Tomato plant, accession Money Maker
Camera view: bottom (45 deg); turntable rotation: 300 degrees
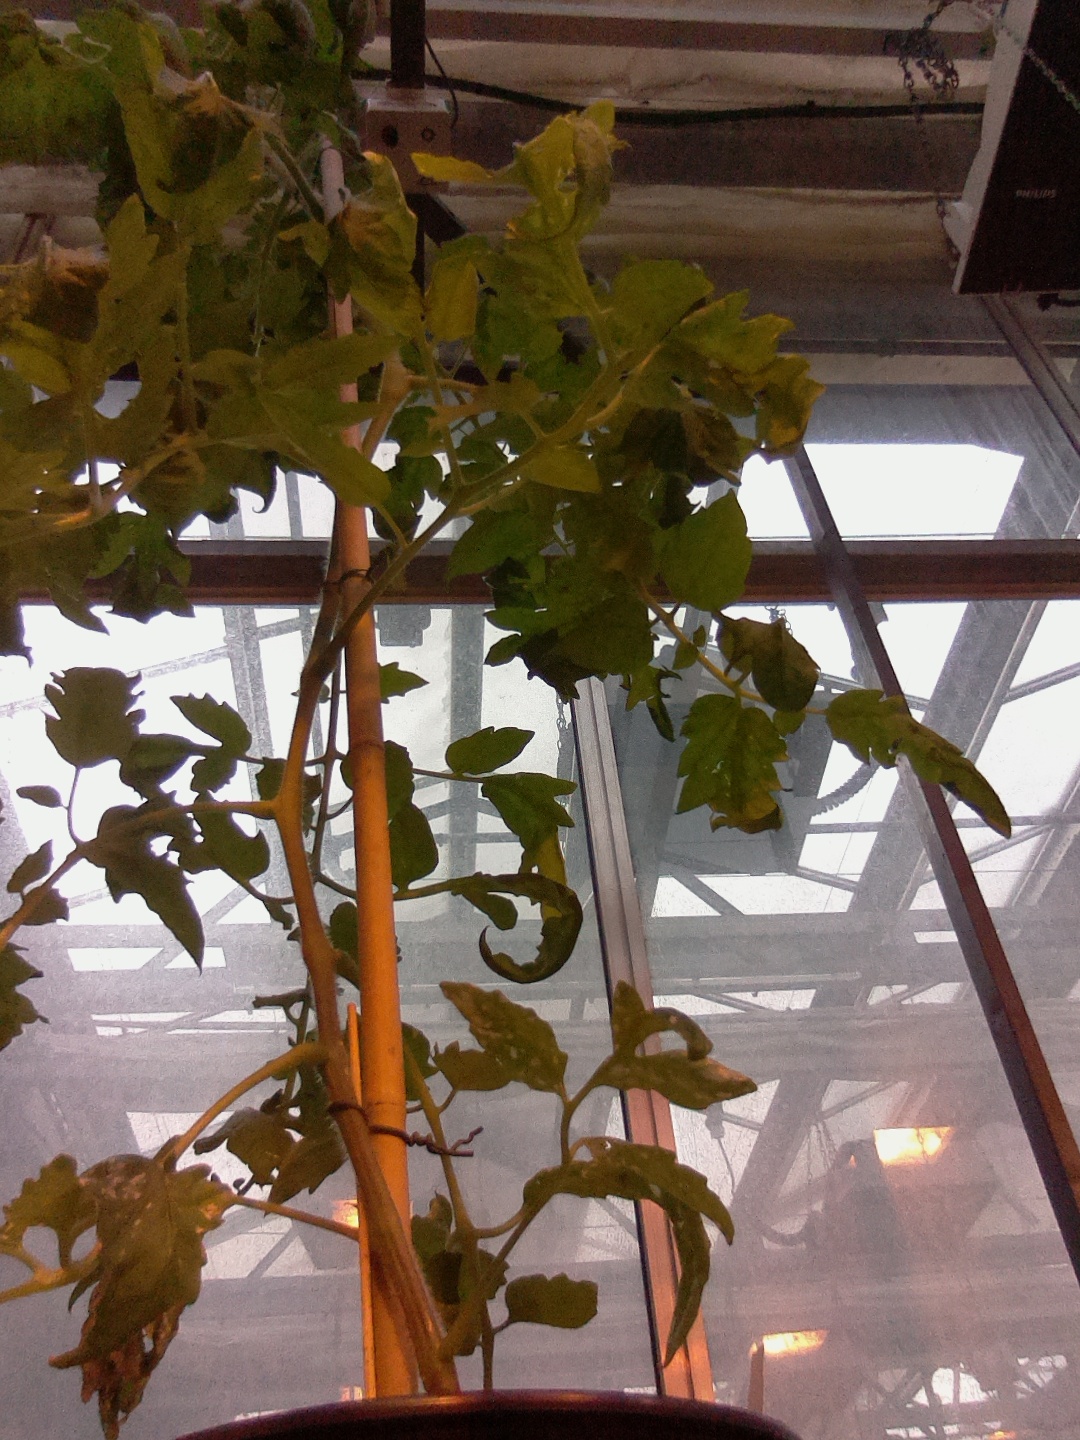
BBCH growth stage 59: 9 or more inflorescences visible